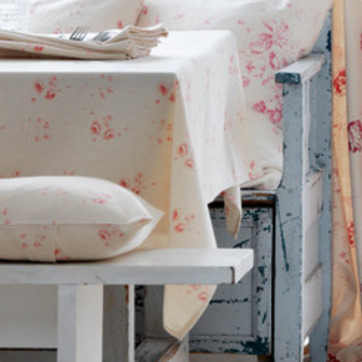
Material: fabric